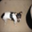
Label: dog